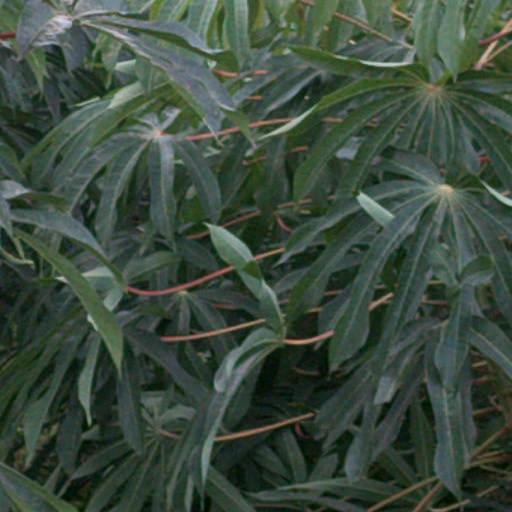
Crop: cassava